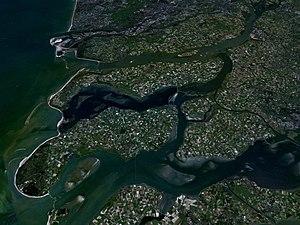
La Zélande est une province maritime du sud-ouest des Pays-Bas, bordée à l'ouest par la mer du Nord, au sud par la frontière belge, à l'est par le Brabant-Septentrional et au nord par la Hollande-Méridionale.